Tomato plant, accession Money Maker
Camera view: vertical (180 deg); turntable rotation: 270 degrees
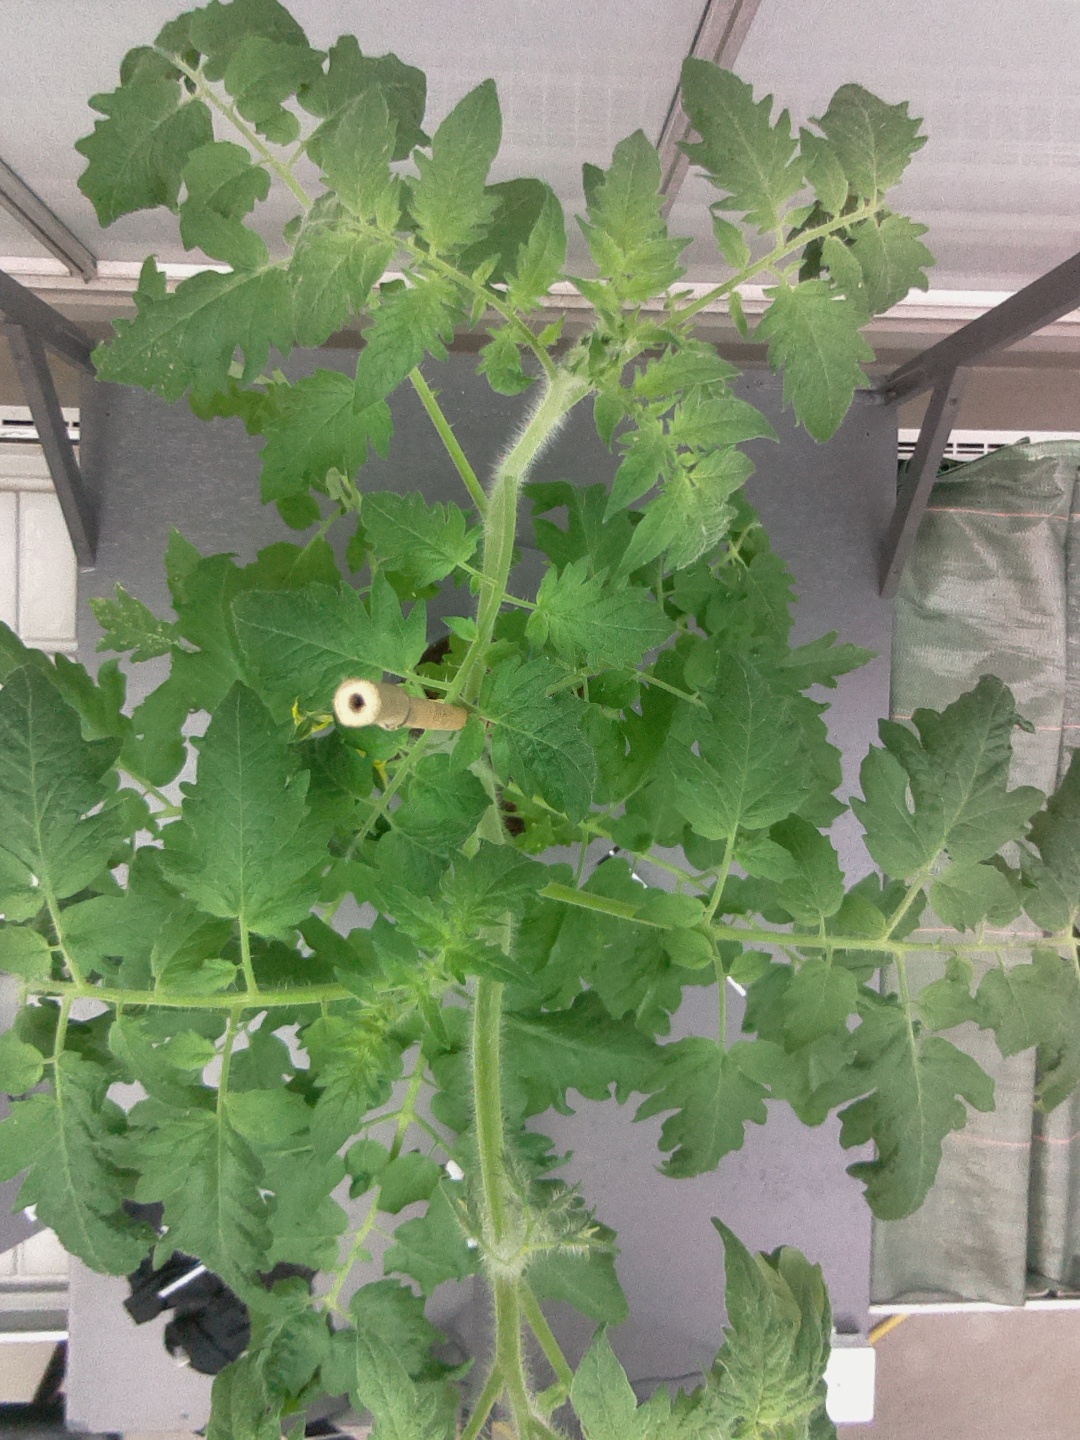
BBCH growth stage 64: 40%-50% of flowers open